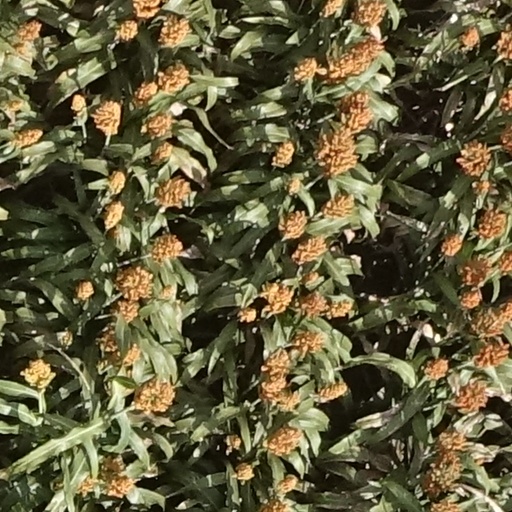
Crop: sorghum